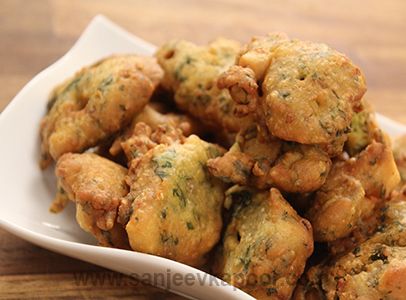
Dish: pakode